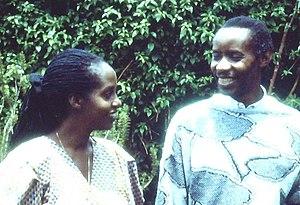
Cyprien et Daphrose Rugamba en 1992, dans leur jardin à Kigali (Rwanda).
Cyprien et Daphrose Rugamba forment un couple rwandais, actif au sein du Renouveau charismatique catholique. Proches des enfants abandonnés, ils fondent la Communauté de l’Emmanuel au Rwanda en 1990. Les prises de position pacifistes de Cyprien leur valent d'être assassinés avec six de leurs dix enfants le 7 avril 1994, au deuxième jour du génocide des Tutsi au Rwanda. En 2015, ils sont déclarés serviteurs de Dieu pour l'héroïcité de leurs vertus.